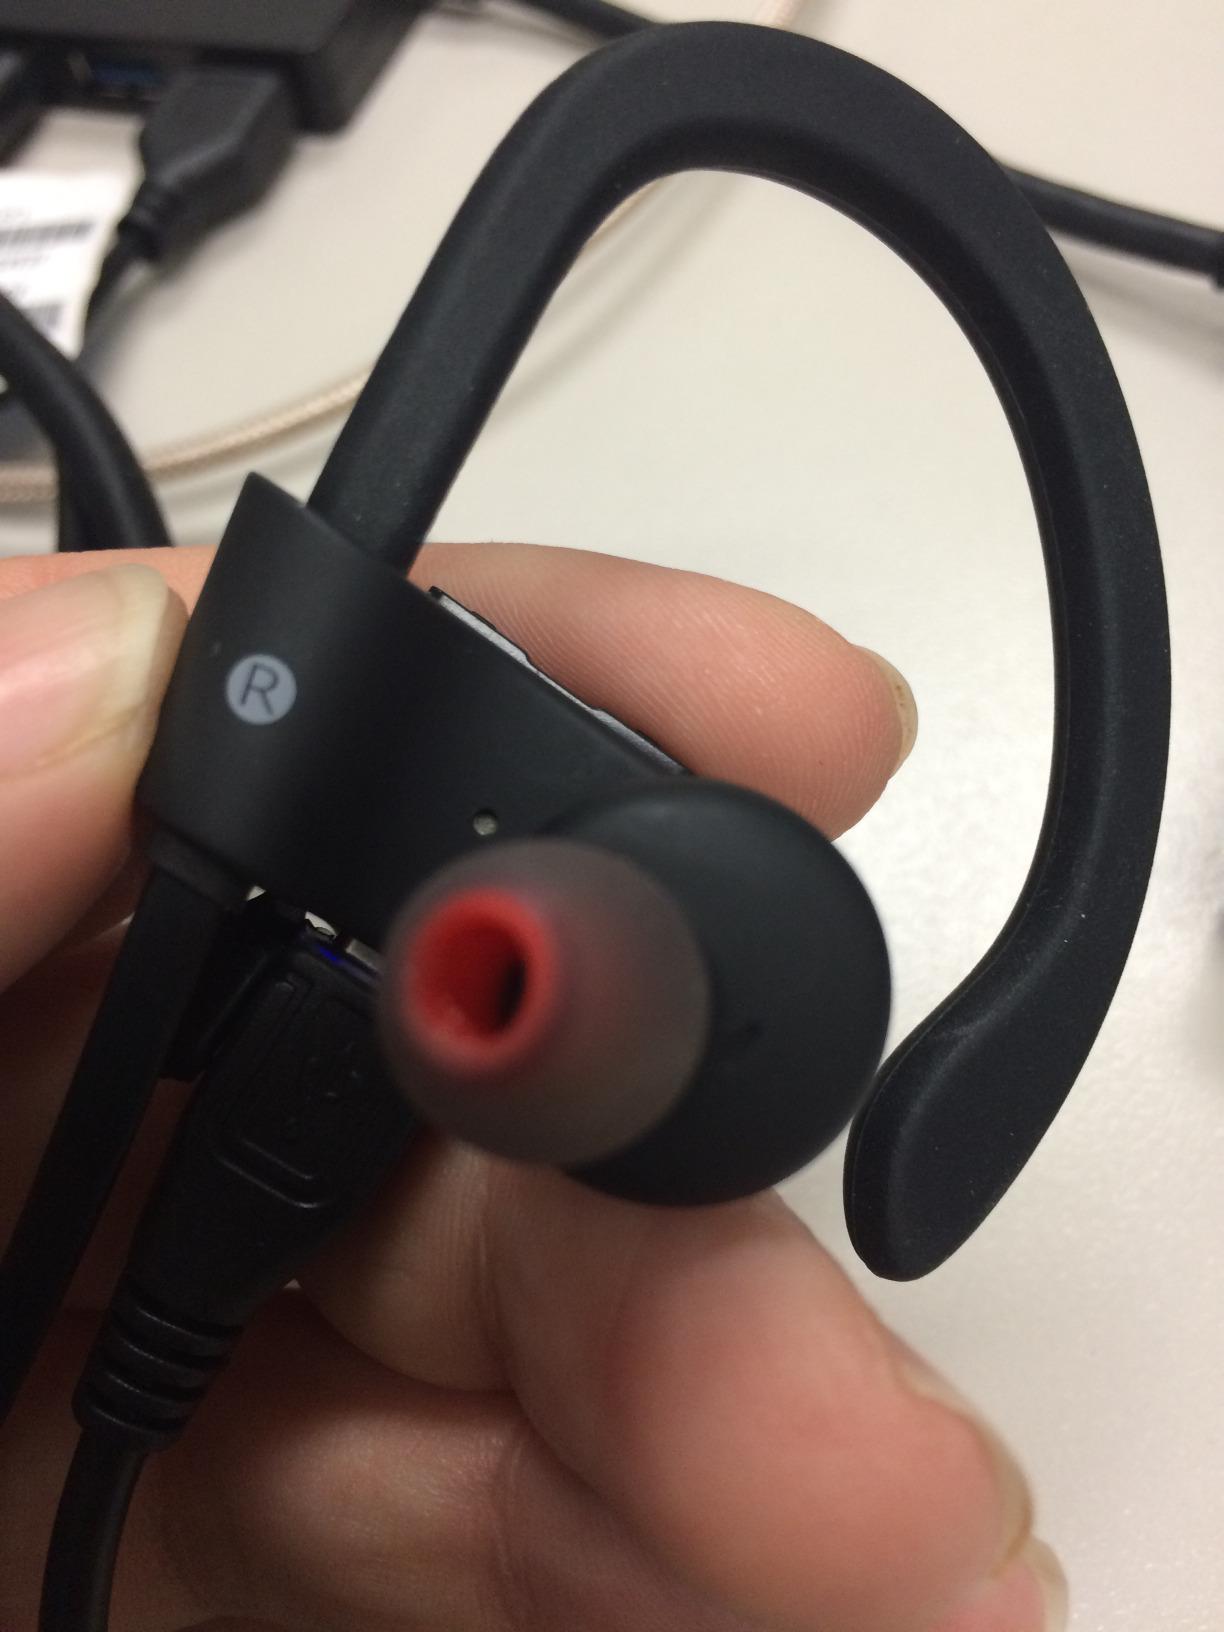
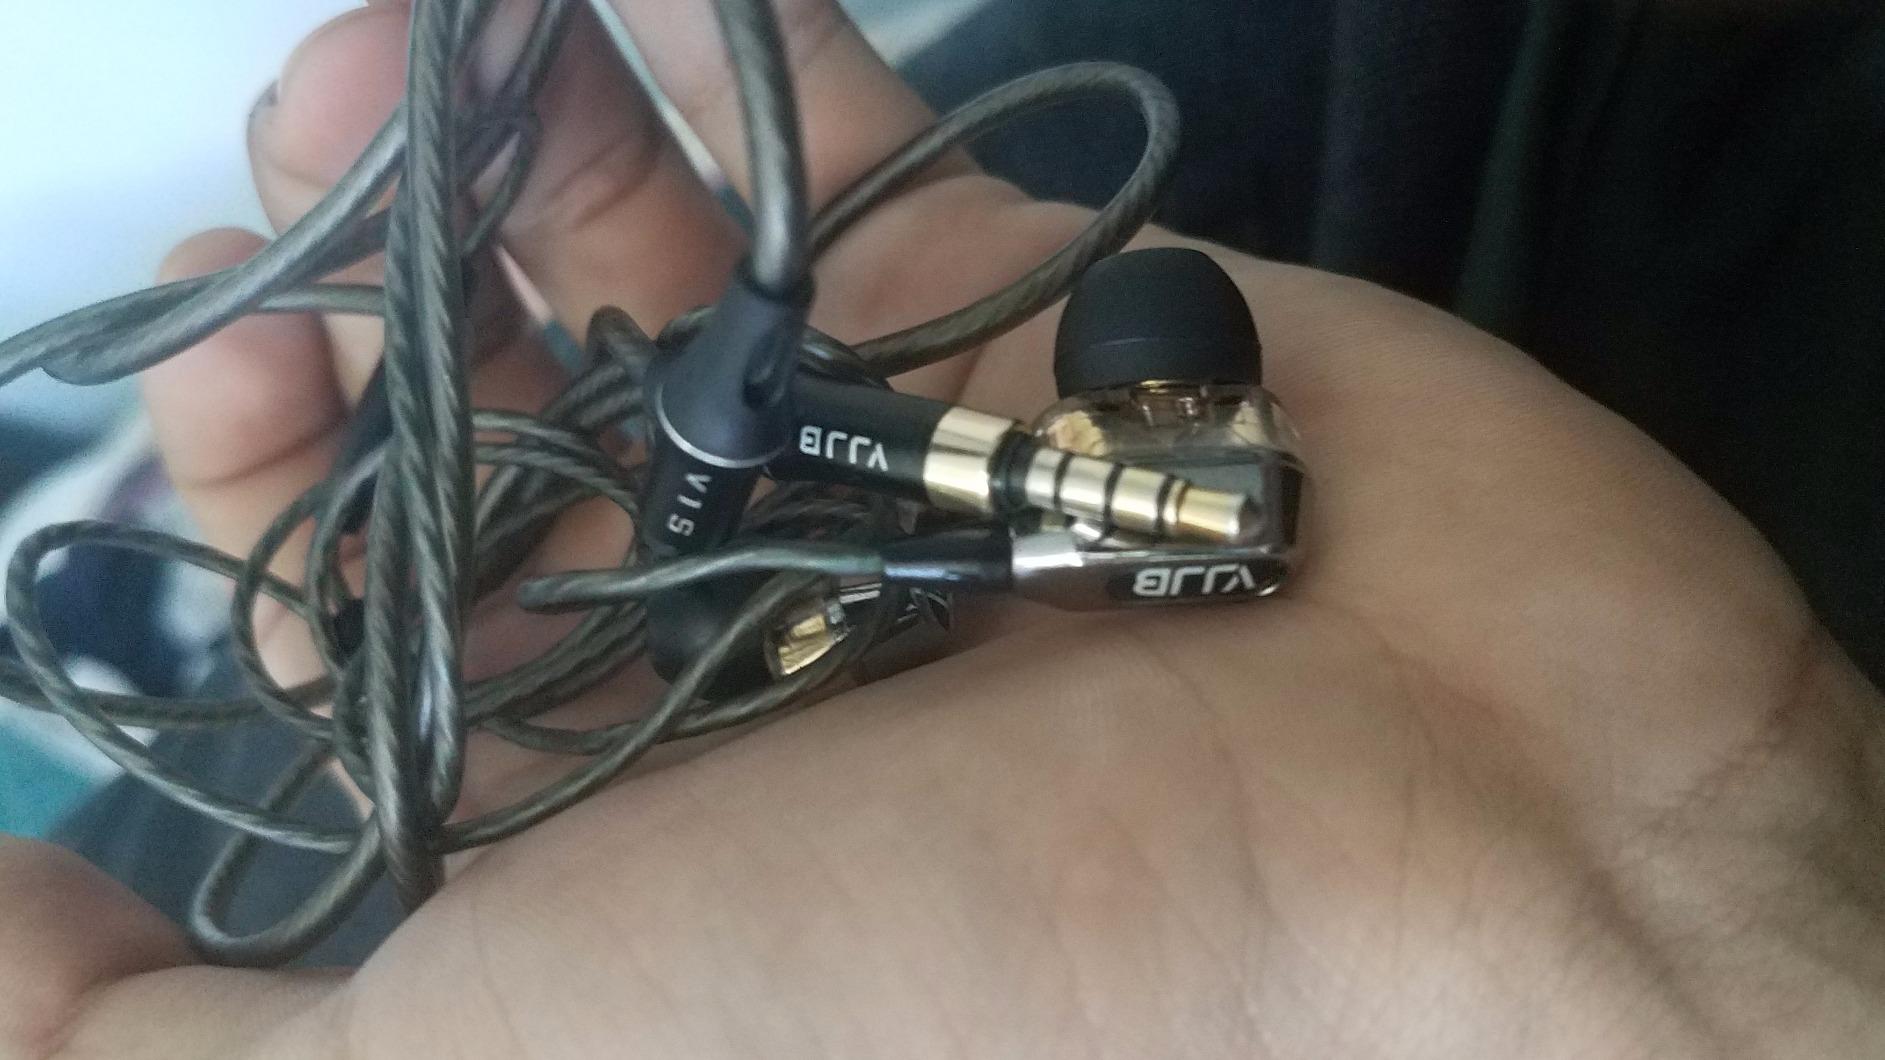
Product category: headphones
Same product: no